Angela Merkel

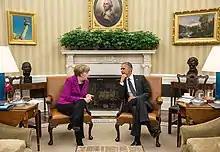
Merkel with US president Barack Obama in the Oval Office, 2015

In October 2016, Merkel travelled to Mali and Niger. The diplomatic visit took place to discuss how their governments could improve conditions which caused people to flee those countries and how illegal migration through and from these countries could be reduced.